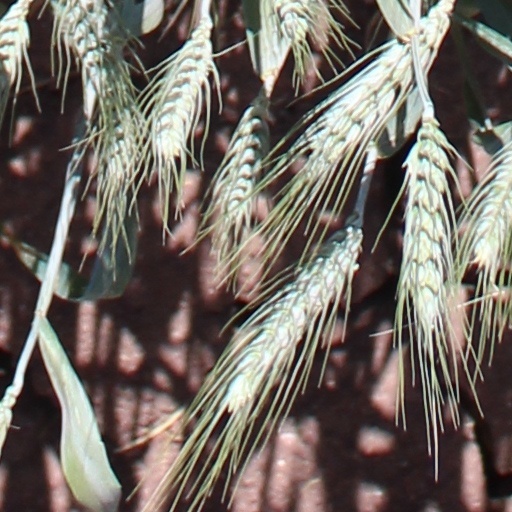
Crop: wheat